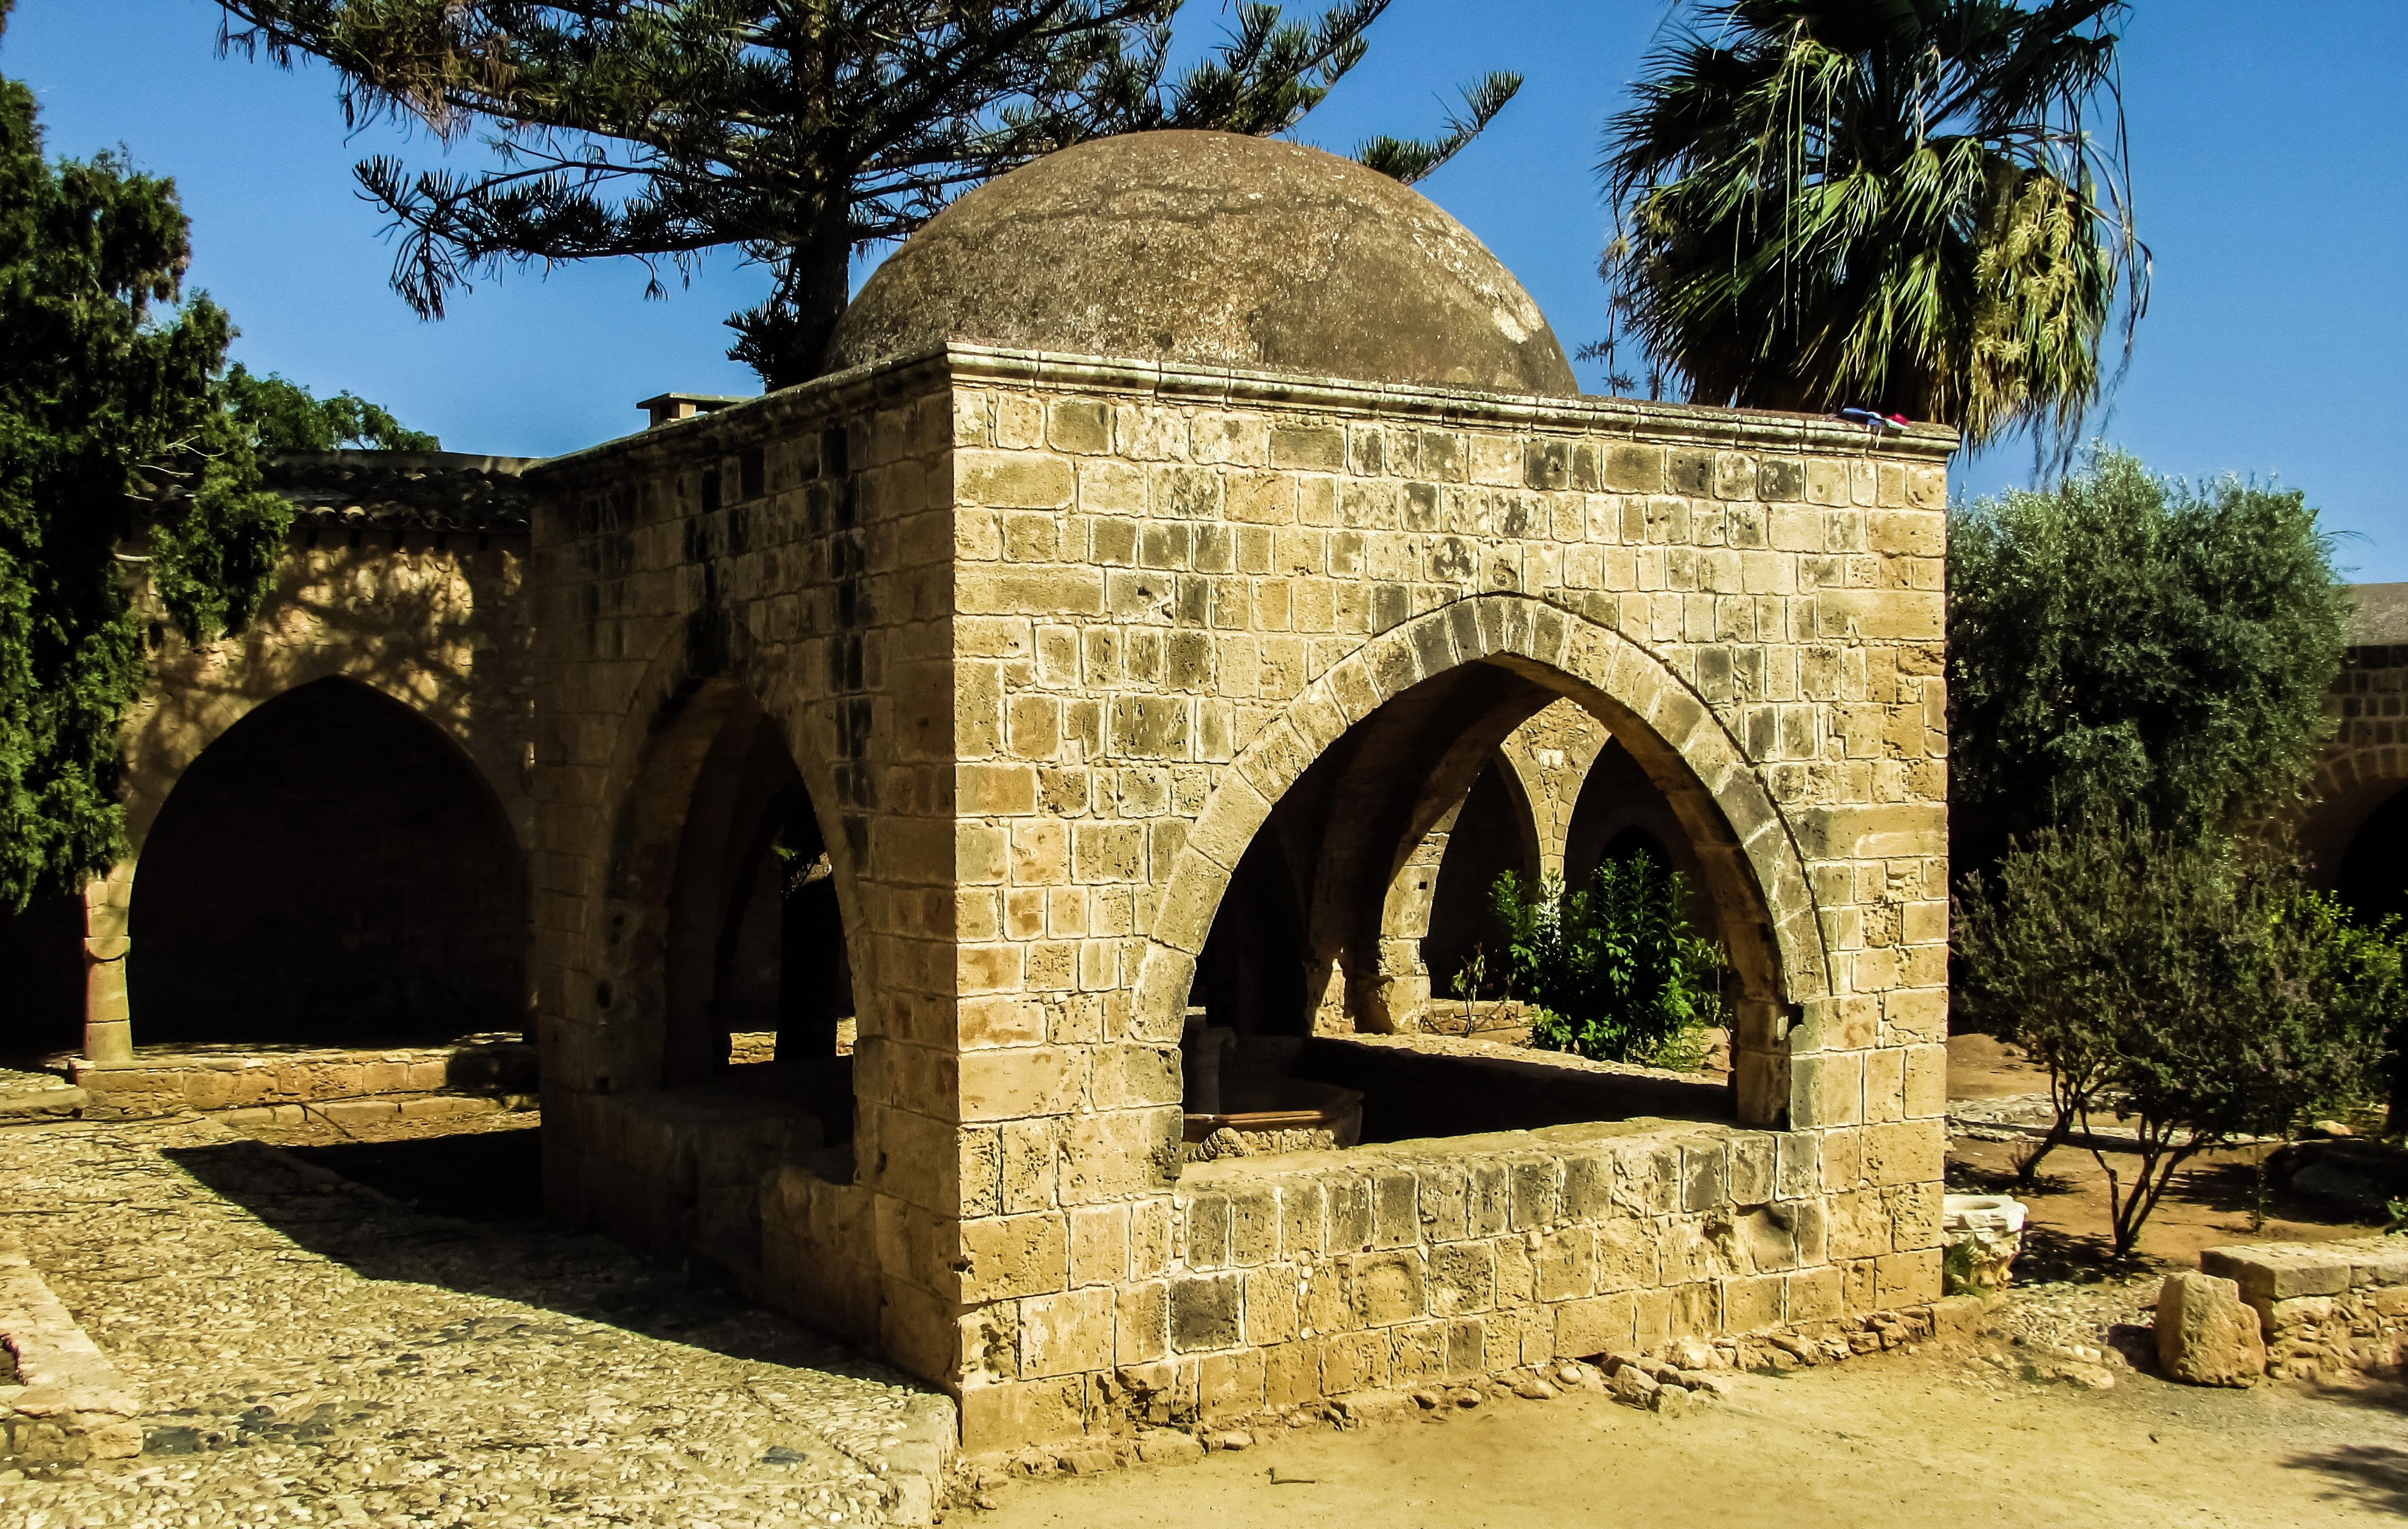
architecture, building, stone, monument, arch, religion, landmark, chapel, fortification, medieval, ruins, monastery, history, christianity, cyprus, ayia napa, historic site, ancient history